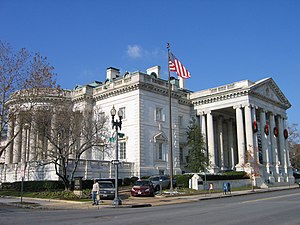
Washington-konferencen
Memorial Continental Hall
Washington-konferencen var en militær konference, som blev afholdt i Memorial Continental Hall i Washington DC, USA, mellem den 12. november 1921 og 6. februar 1922 angående oprustningsbegrænsninger, Stillehavspolitikken og Kinas stilling. Et af konferencens hovedformål var at imødekomme den kinesiske regerings utilfredshed med udfaldet for Kinas vedkommende ved Versaillesfreden. Det forhold, at USA stod uden for Folkeforbundet gjorde det også nødvendigt at skabe et forum for diskussion af disse spørgsmål uden for forbundets regi.